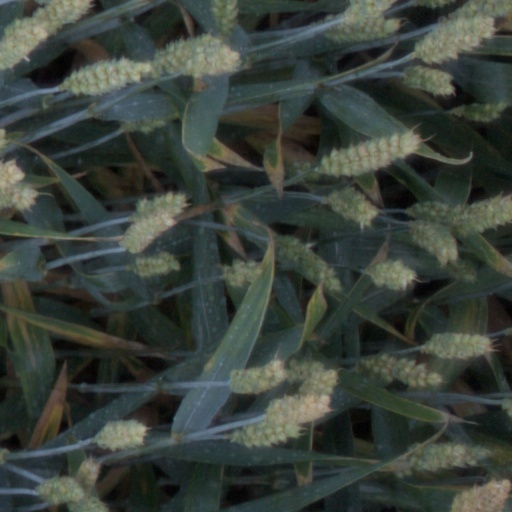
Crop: wheat